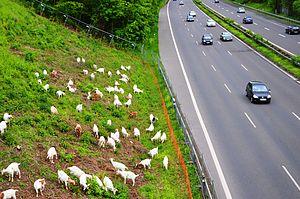
Chèvres près de l'autoroute A 59, près de la ville de Bonn.